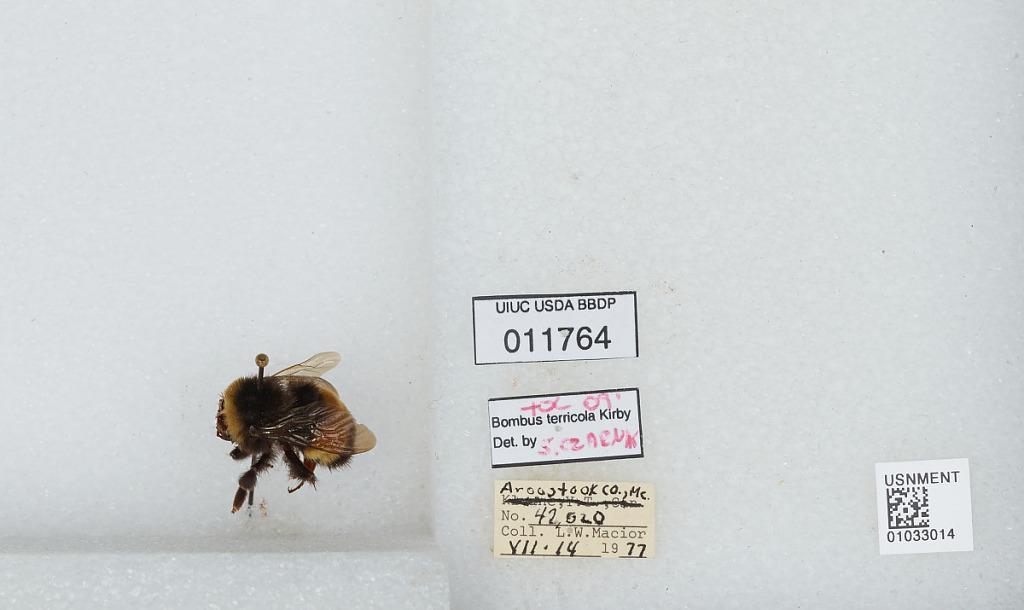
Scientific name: Bombus (Bombus) terricola Kirby
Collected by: L. Macior
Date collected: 1977-7-14
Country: United States
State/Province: Maine
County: Aroostook
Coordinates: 46.65, -68.58
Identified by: Czarnik, S.